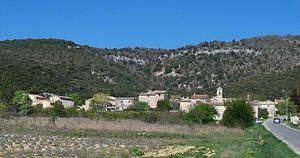
vue sur le village de Montsalier (04)
Montsalier est une commune française, située dans le département des Alpes-de-Haute-Provence en région Provence-Alpes-Côte d'Azur.